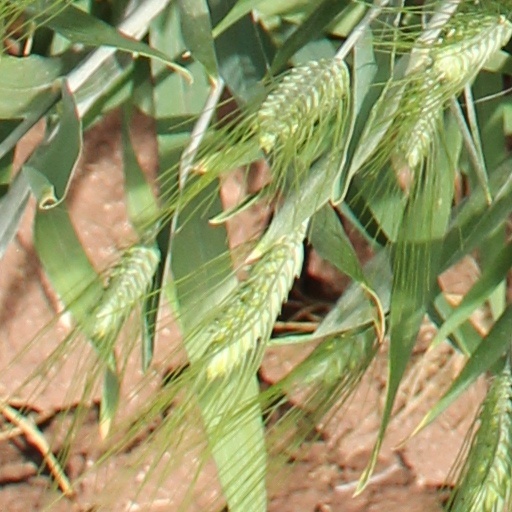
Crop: wheat